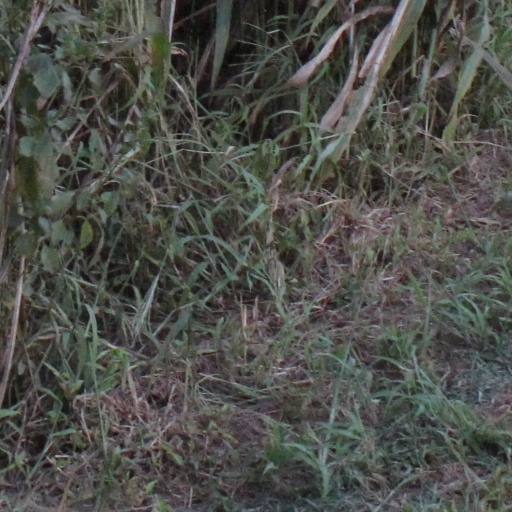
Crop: sorghum